Ohlsdorf, Hamburg

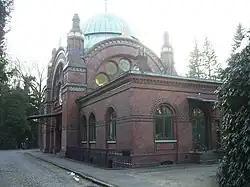
Mourning hall of the Jewish cemetery in Ohlsdorf

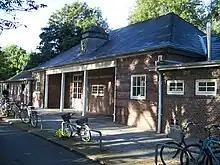
Old entrance of the Familienbad Ohlsdorf, a public pool at Ohlsdorf station

Ohlsdorf is a quarter of Hamburg, Germany. Within the quarter, the Ohlsdorf Cemetery, the largest of Hamburg, is located. The cemetery is also considered the largest rural cemetery of the world.